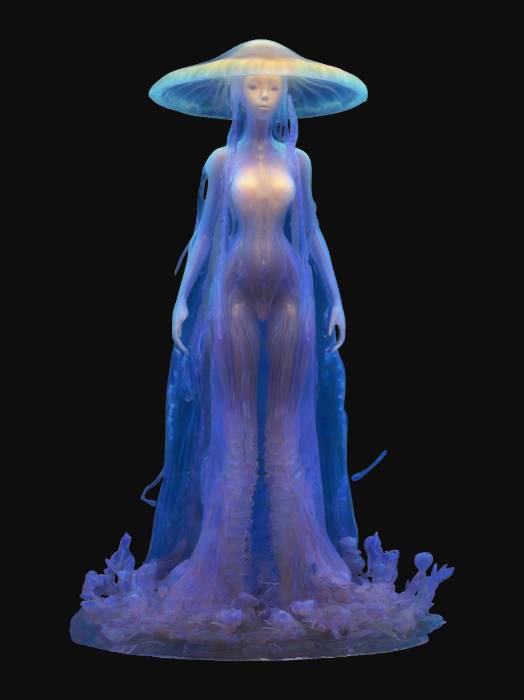
미적 점수 (1~10점): 8